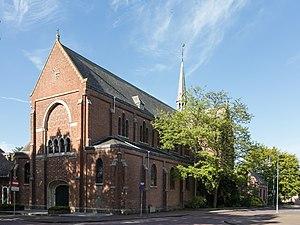
Klundert est une ville située dans la commune néerlandaise de Moerdijk, dans la province du Brabant-Septentrional. Le 1ᵉʳ janvier 2009, le village comptait 5 873 habitants.